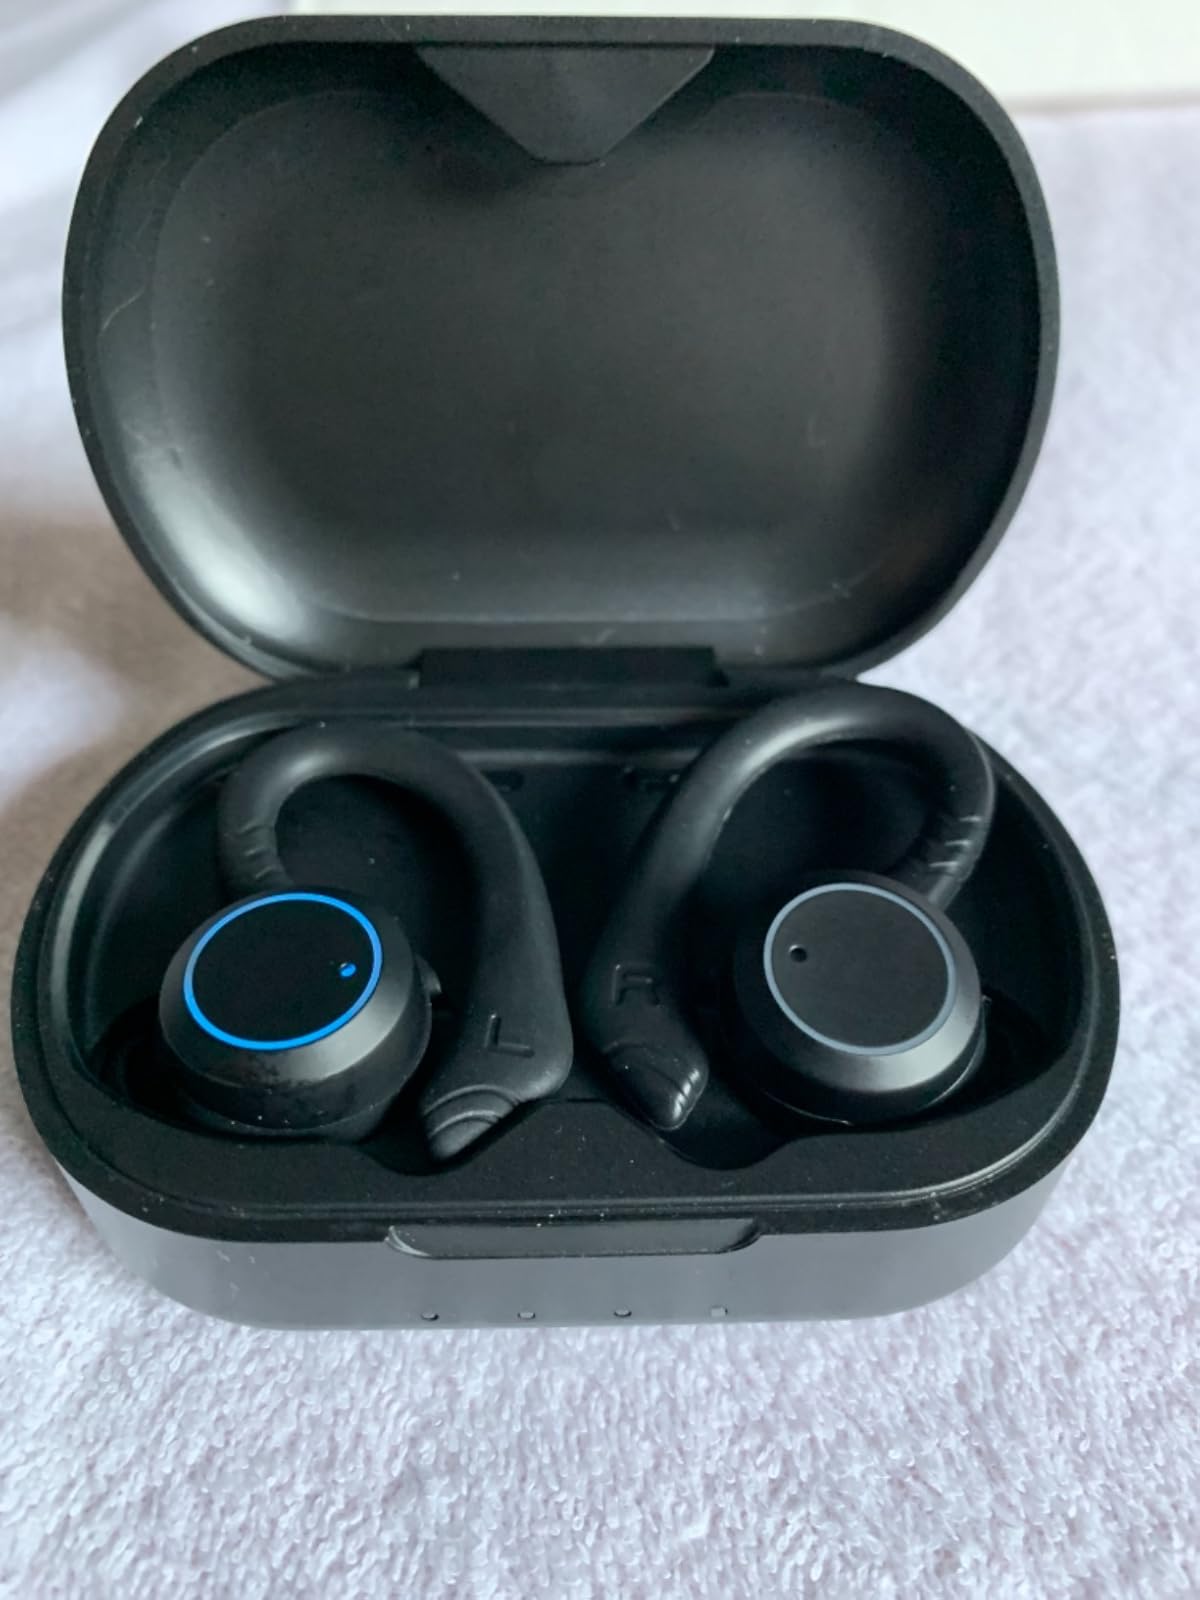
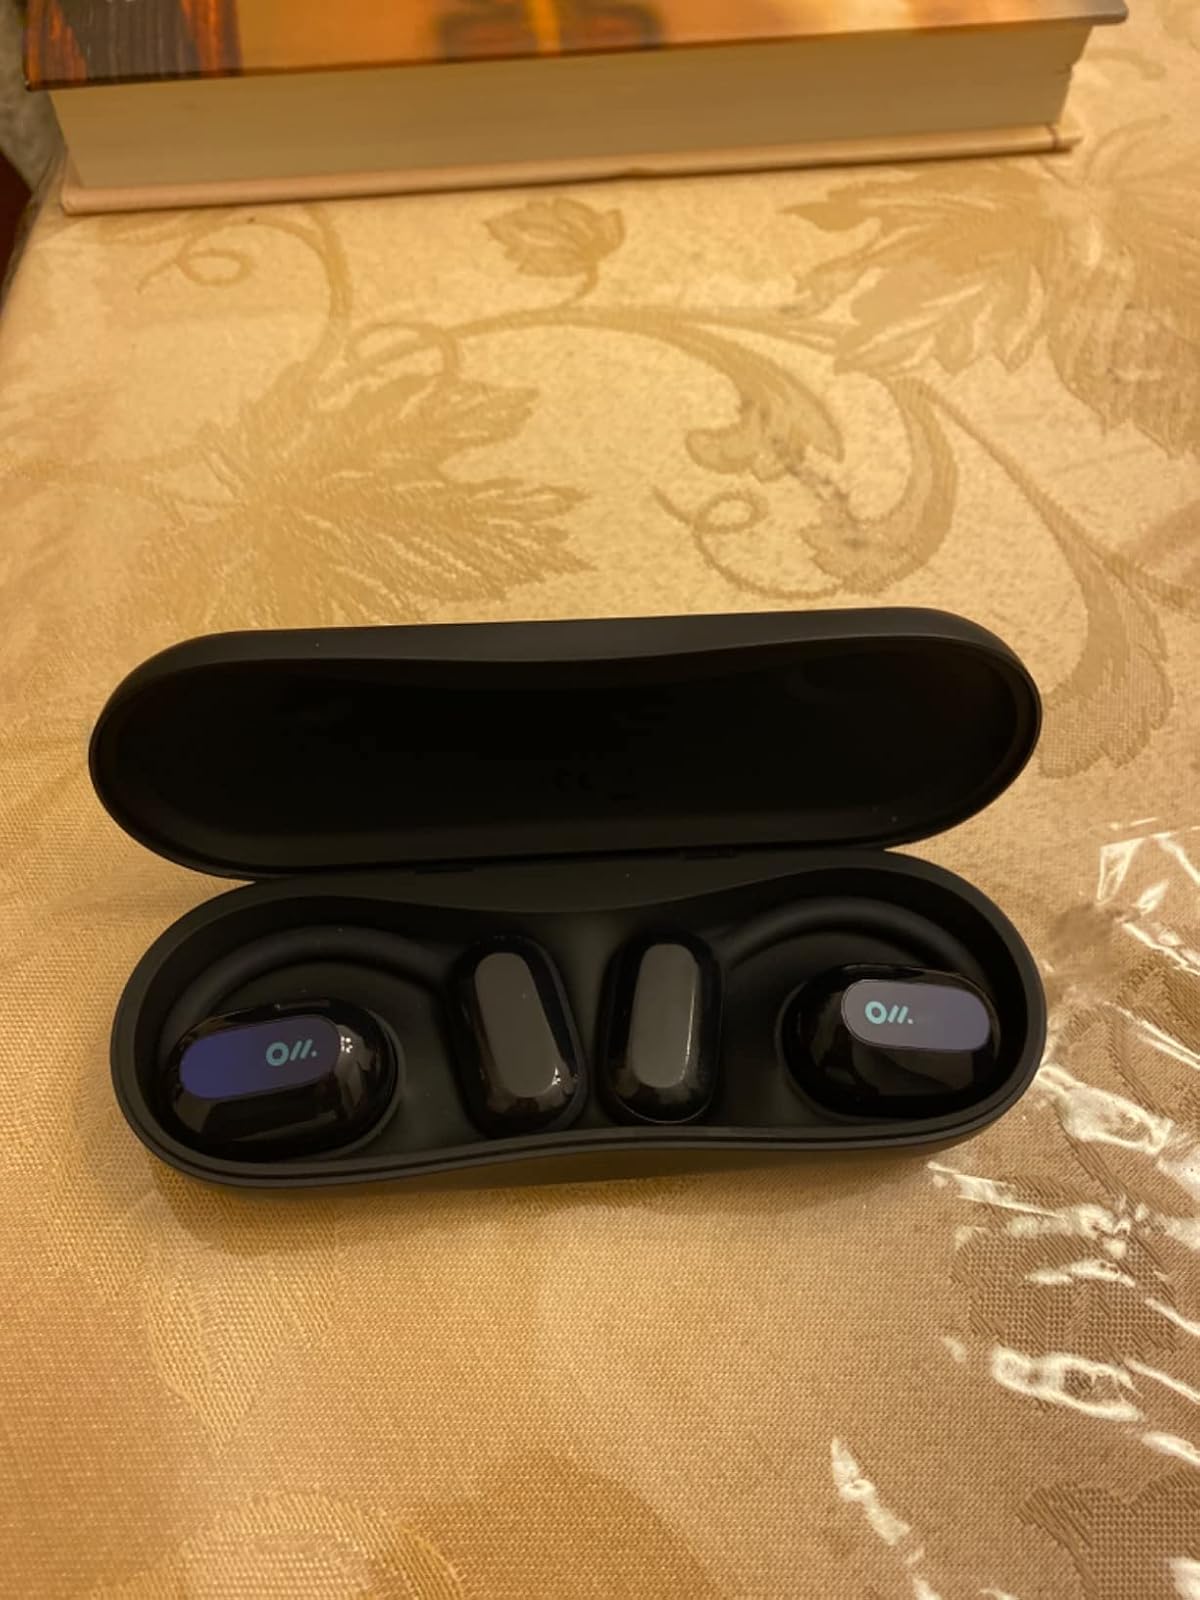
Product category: earbuds
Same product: no